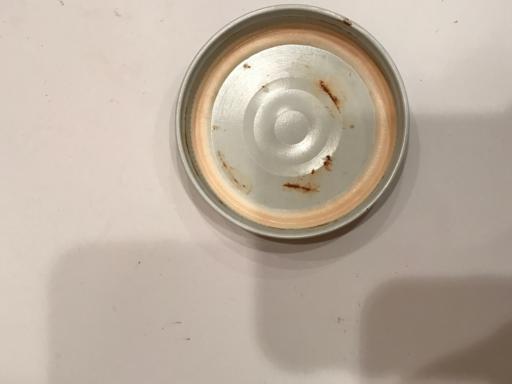
Label: metal